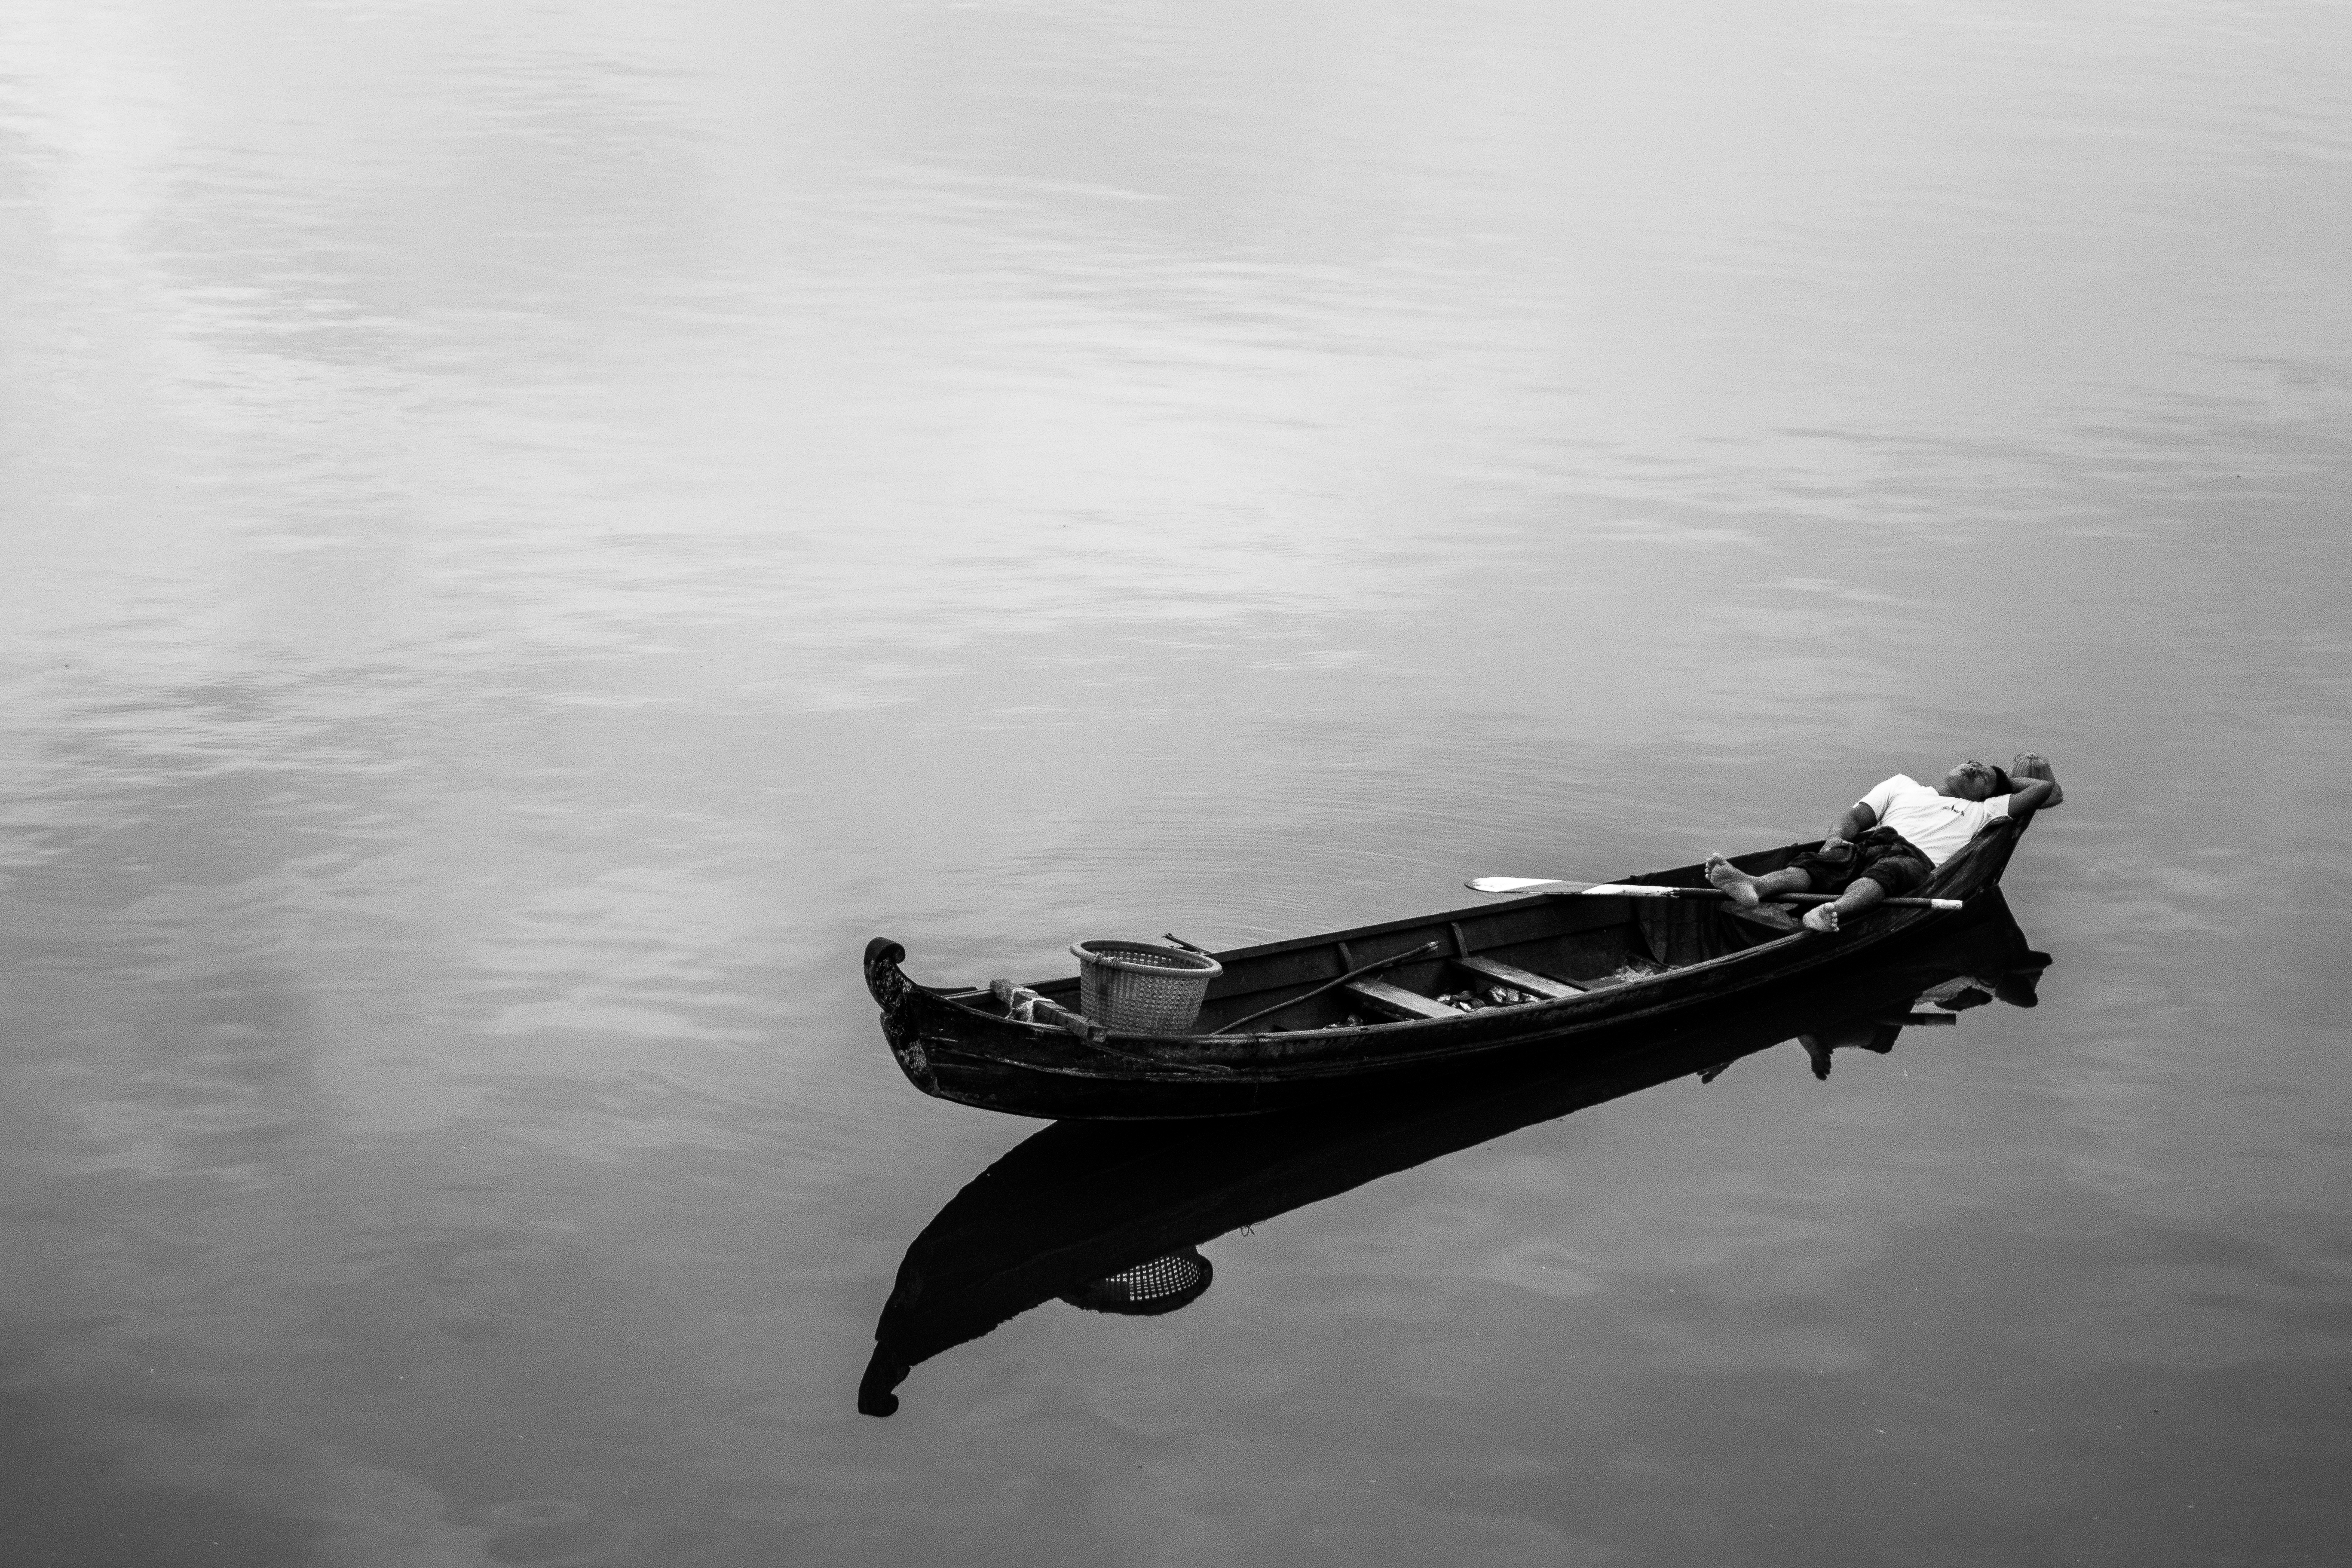
sea, wing, black and white, white, boat, photography, wave, airplane, reflection, vehicle, black, monochrome, monochrome photography, atmosphere of earth, watercraft rowing